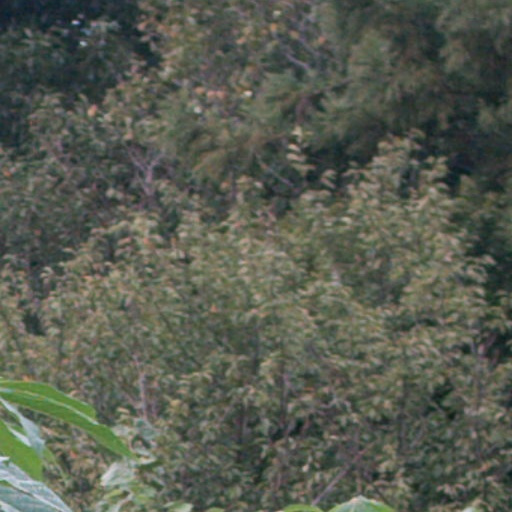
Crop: cassava